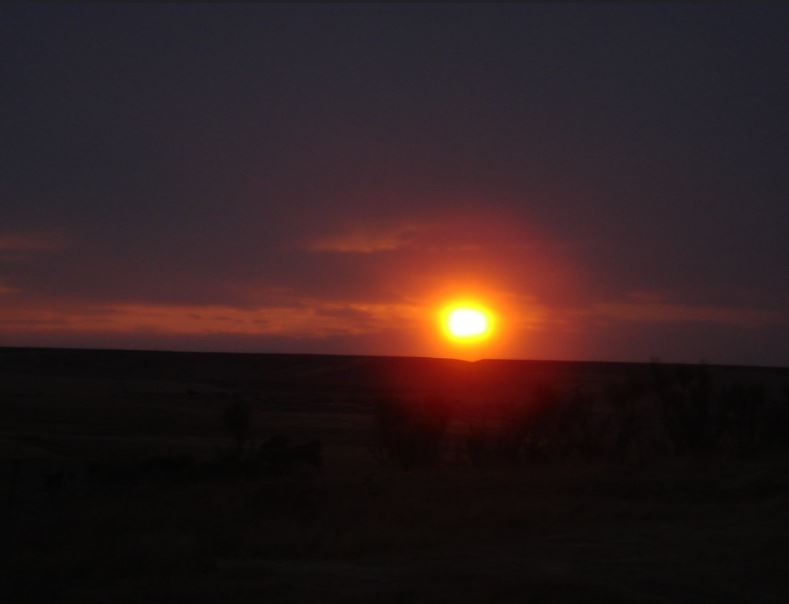
Fire: no
Smoke: no